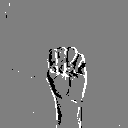
ASL letter: m